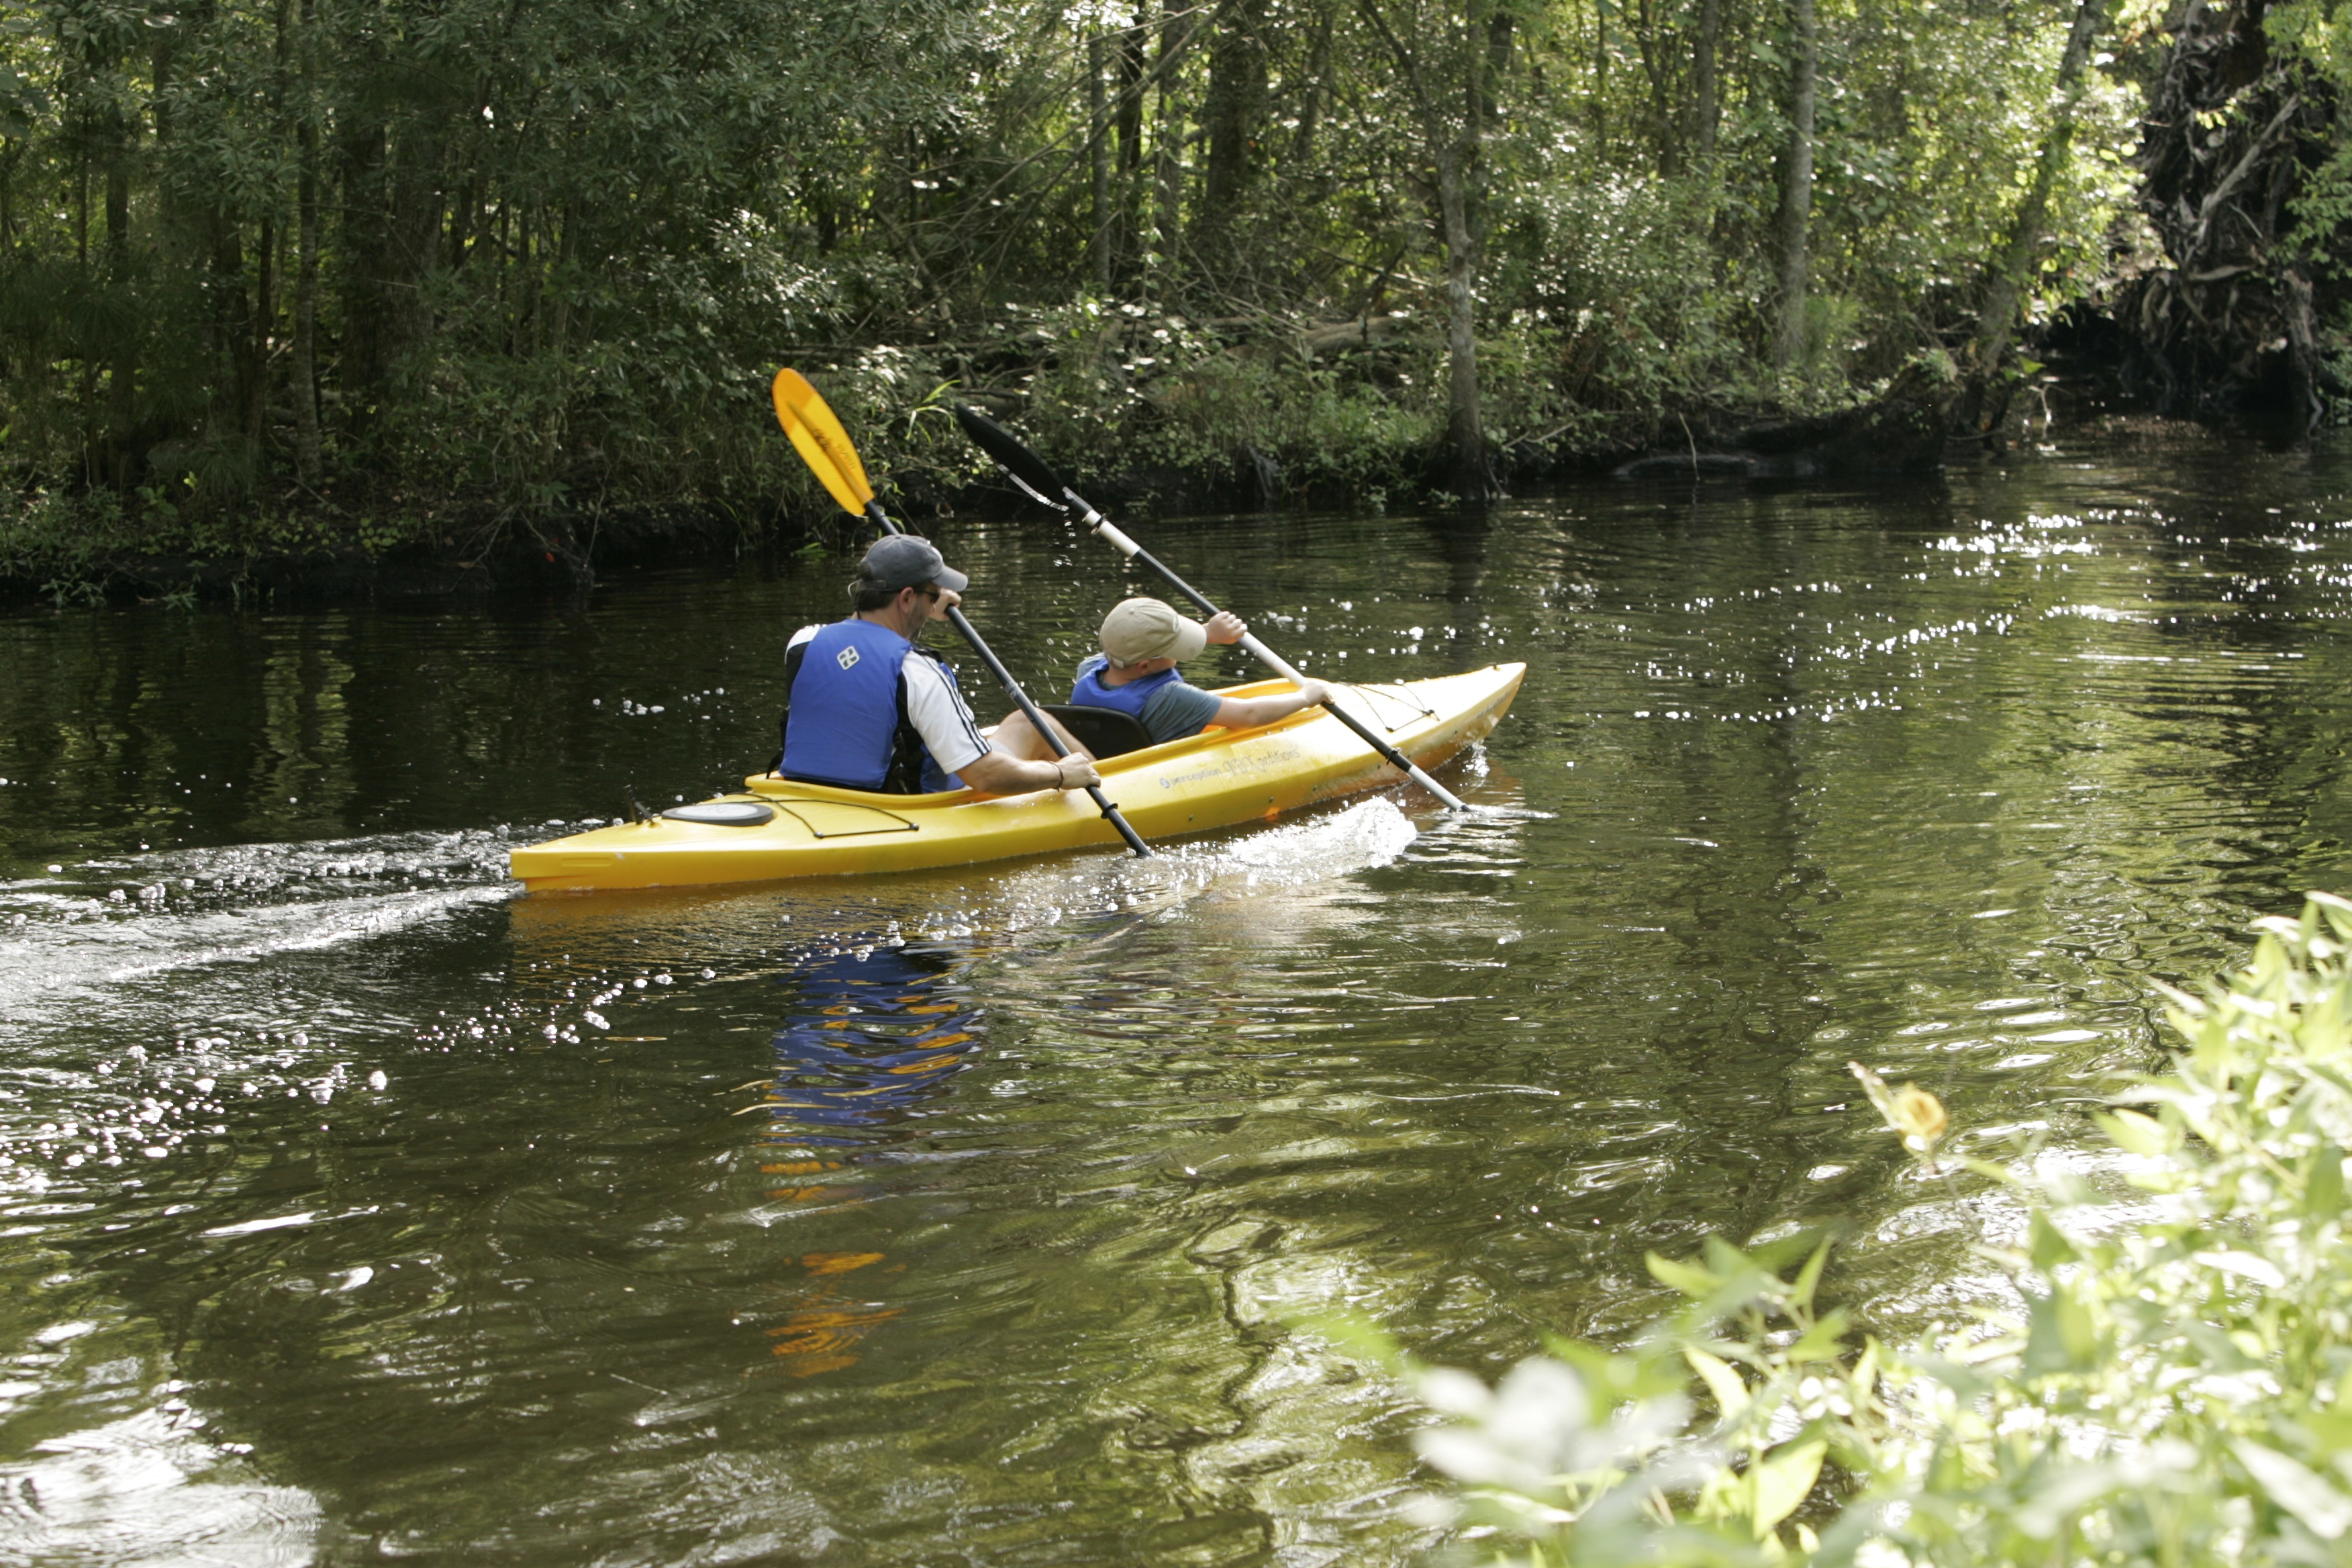
water, wilderness, sport, boat, adventure, river, vacation, canoe, recreation, paddle, vehicle, leisure, kayak, sports equipment, outdoors, fun, boating, paddling, kayaking, watercraft, canoeing, kayakers, watercraft rowing